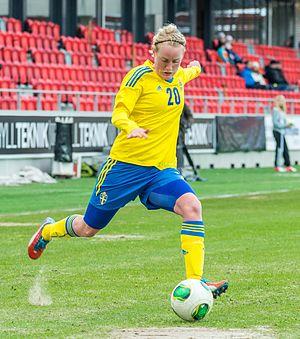
Marie Hammarström, née le 29 mars 1982 à Glanshammar, est une joueuse suédoise de football évoluant au poste de milieu de terrain. Internationale suédoise depuis 2010, elle évolue au club suédois du KIF Örebro DFF. Elle est la sœur jumelle de la footballeuse Kristin Hammarström.